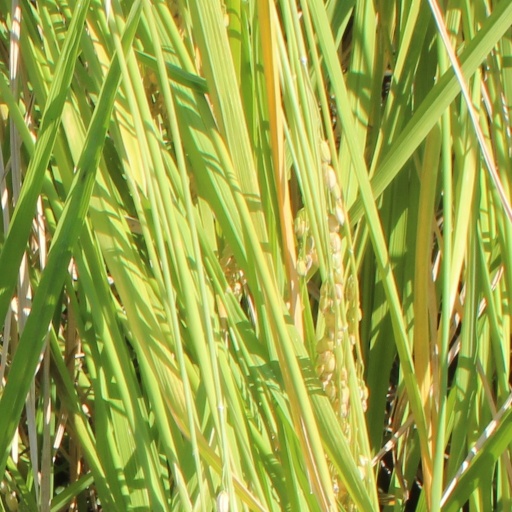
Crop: rice